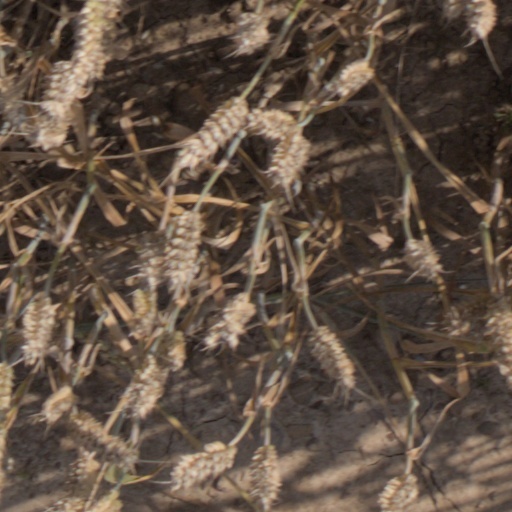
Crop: wheat